Akashi Shiganosuke

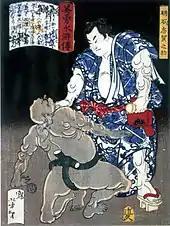
Akashi strangling an opponent in a woodcut by Yoshitoshi

He is said to have been born in Utsunomiya, Tochigi prefecture in central Japan, the son of Yamanouchi Shuzen, a samurai who served Sumaura Rinemon.